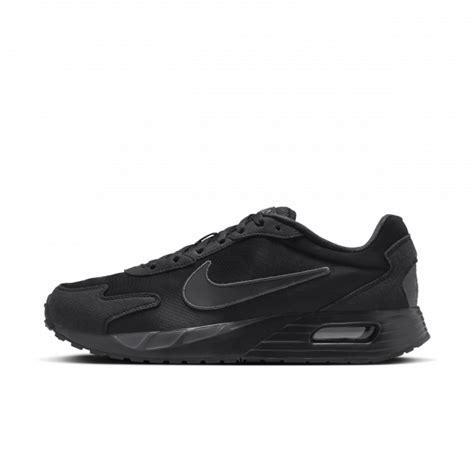
Brand: Nike
Model: Air Max Solo